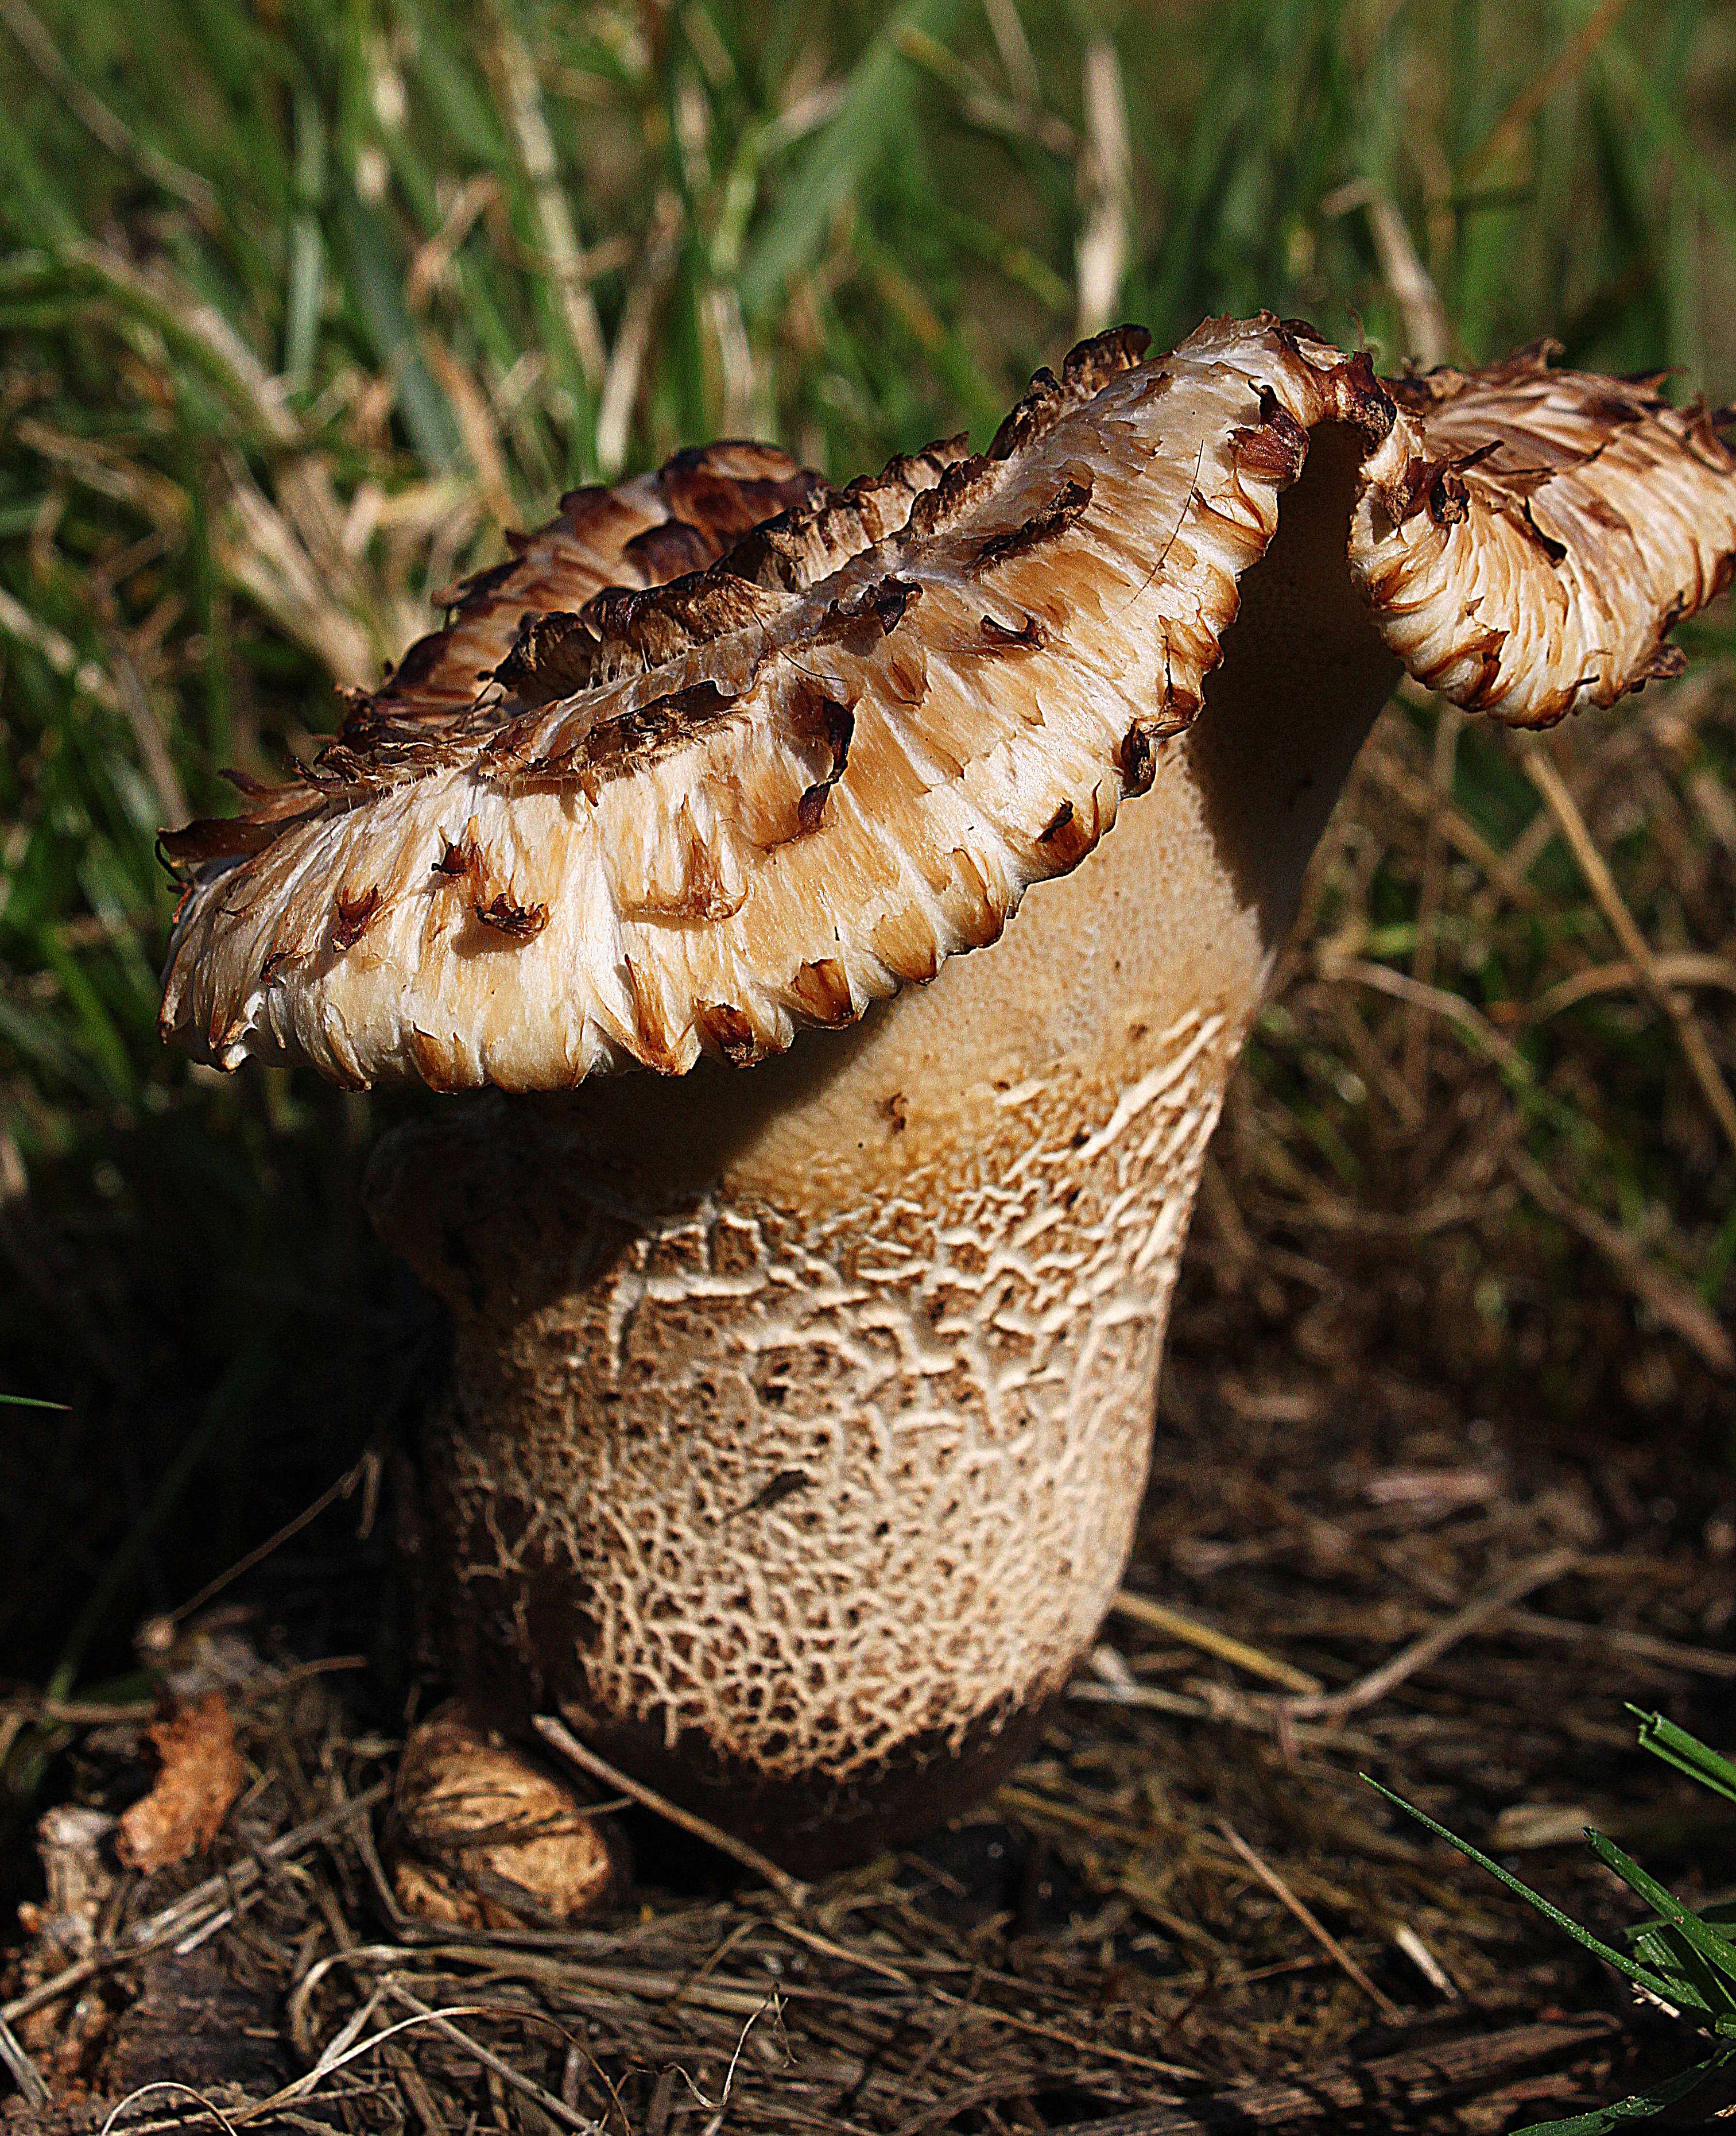
soil, mushroom, fauna, flowers, fungus, flores, agaric, bolete, ggl1, canoneos500d, agaricus, macro photography, matsutake, oyster mushroom, edible mushroom, shiitake, grass family, medicinal mushroom, agaricomycetes, agaricaceae, champignon mushroom, penny bun, pleurotus eryngii